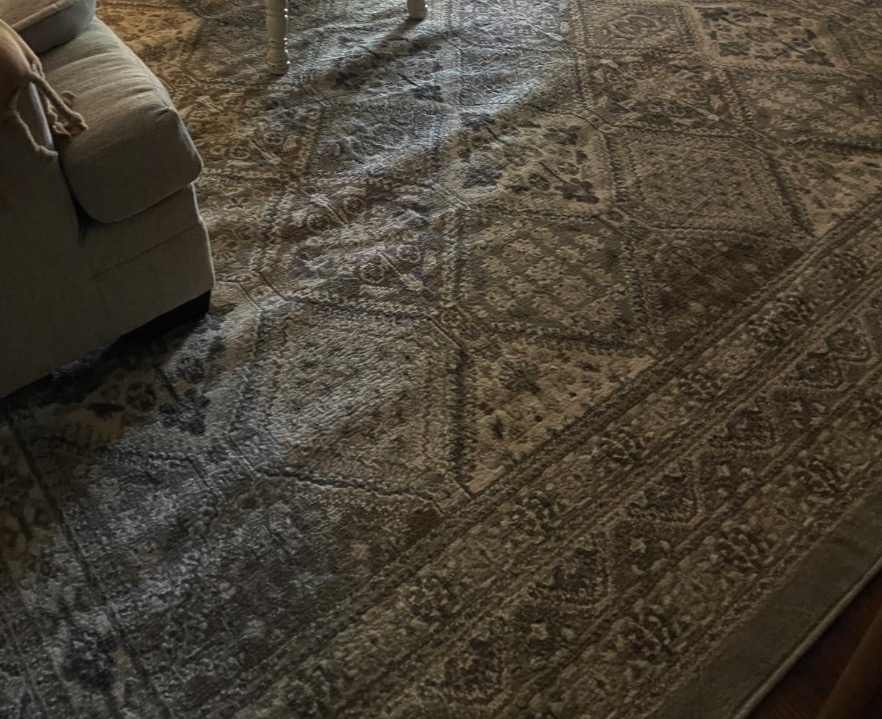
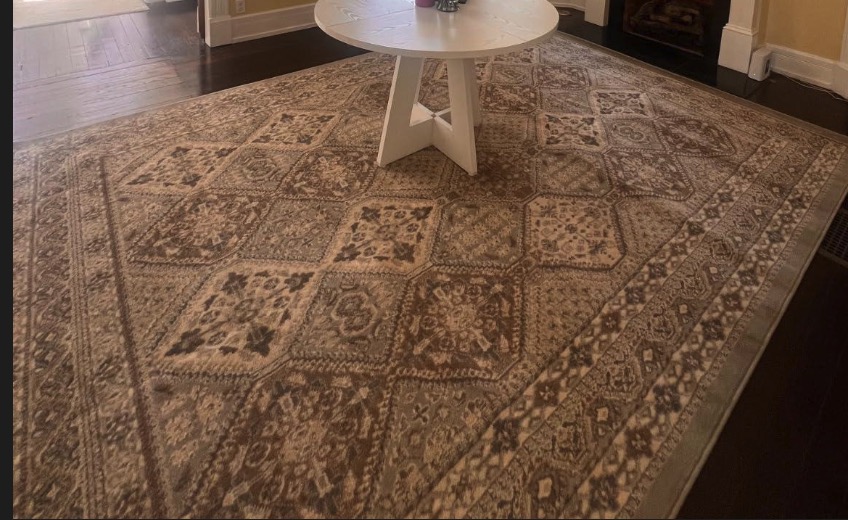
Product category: misc
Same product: yes